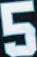
Number: 5